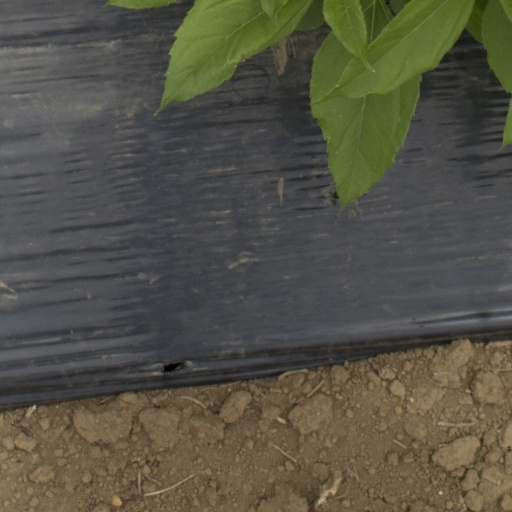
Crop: Jerusalem artichoke